Pakubuwono XIII

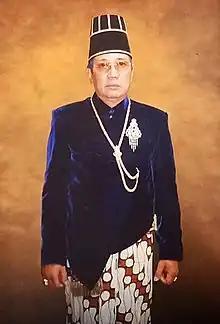

Sri Susuhunan Pakubuwono XIII (Javanese script: ꦯꦩ꧀ꦥꦺꦪꦤ꧀ꦢꦊꦩ꧀ꦲꦶꦁꦏꦁꦯꦶꦤꦸꦲꦸꦤ꧀ꦑꦁꦗꦼꦁꦯꦸꦱꦸꦲꦸꦤꦤ꧀ꦦꦏꦸꦧꦸꦮꦤ XIII; born in Surakarta, 28 June 1948) has been the Monarch of the Surakarta Sunanate since 2004. The title "Pakubuwono XIII" was initially claimed by two of the sons of the former king, Pakubuwono XII, Hangabehi and Tedjowulan, after their father's death. The problem of succession arose because the sons had been born to different mothers but Pakubuwono XII had never formally appointed a queen consort. The oldest son, "Kanjeng Gusti Pangeran Haryo" Hangabehi, was appointed by the royal family as the court's ruler. ("Kanjeng Gusti Pangeran Haryo" is a Javanese regnal title, often abbreviated KGPH.) The younger son, KGPH Tedjowulan, then declared a walkout from the palace. Both sons subsequently claimed the title and each separately held a funeral for their father. However, family consensus recognized KGPH Hangabehi as SISKS Pakubuwono XIII.